Johannes Brahms

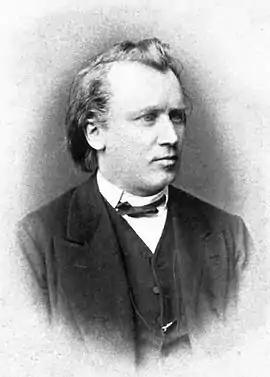
Johannes Brahms, photographed

In autumn 1862 Brahms made his first visit to Vienna, staying there over the winter. Although Brahms entertained the idea of taking up conducting posts elsewhere, he based himself increasingly in Vienna and soon made it his home. In 1863, he was appointed conductor of the Wiener Singakademie. He surprised his audiences by programming many works by the early German masters such as Heinrich Schütz and J. S. Bach, and other early composers such as Giovanni Gabrieli; more recent music was represented by works of Beethoven and Felix Mendelssohn. Brahms also wrote works for the choir, including his Motet, Op. 29. Finding however that the post encroached too much of the time he needed for composing, he left the choir in June 1864.